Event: Ecuador Earthquake
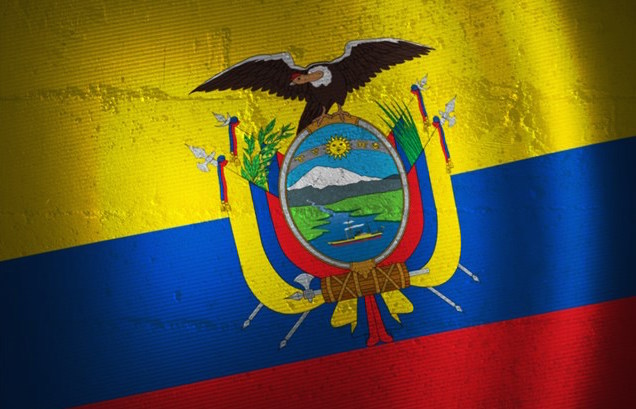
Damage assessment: no_damage